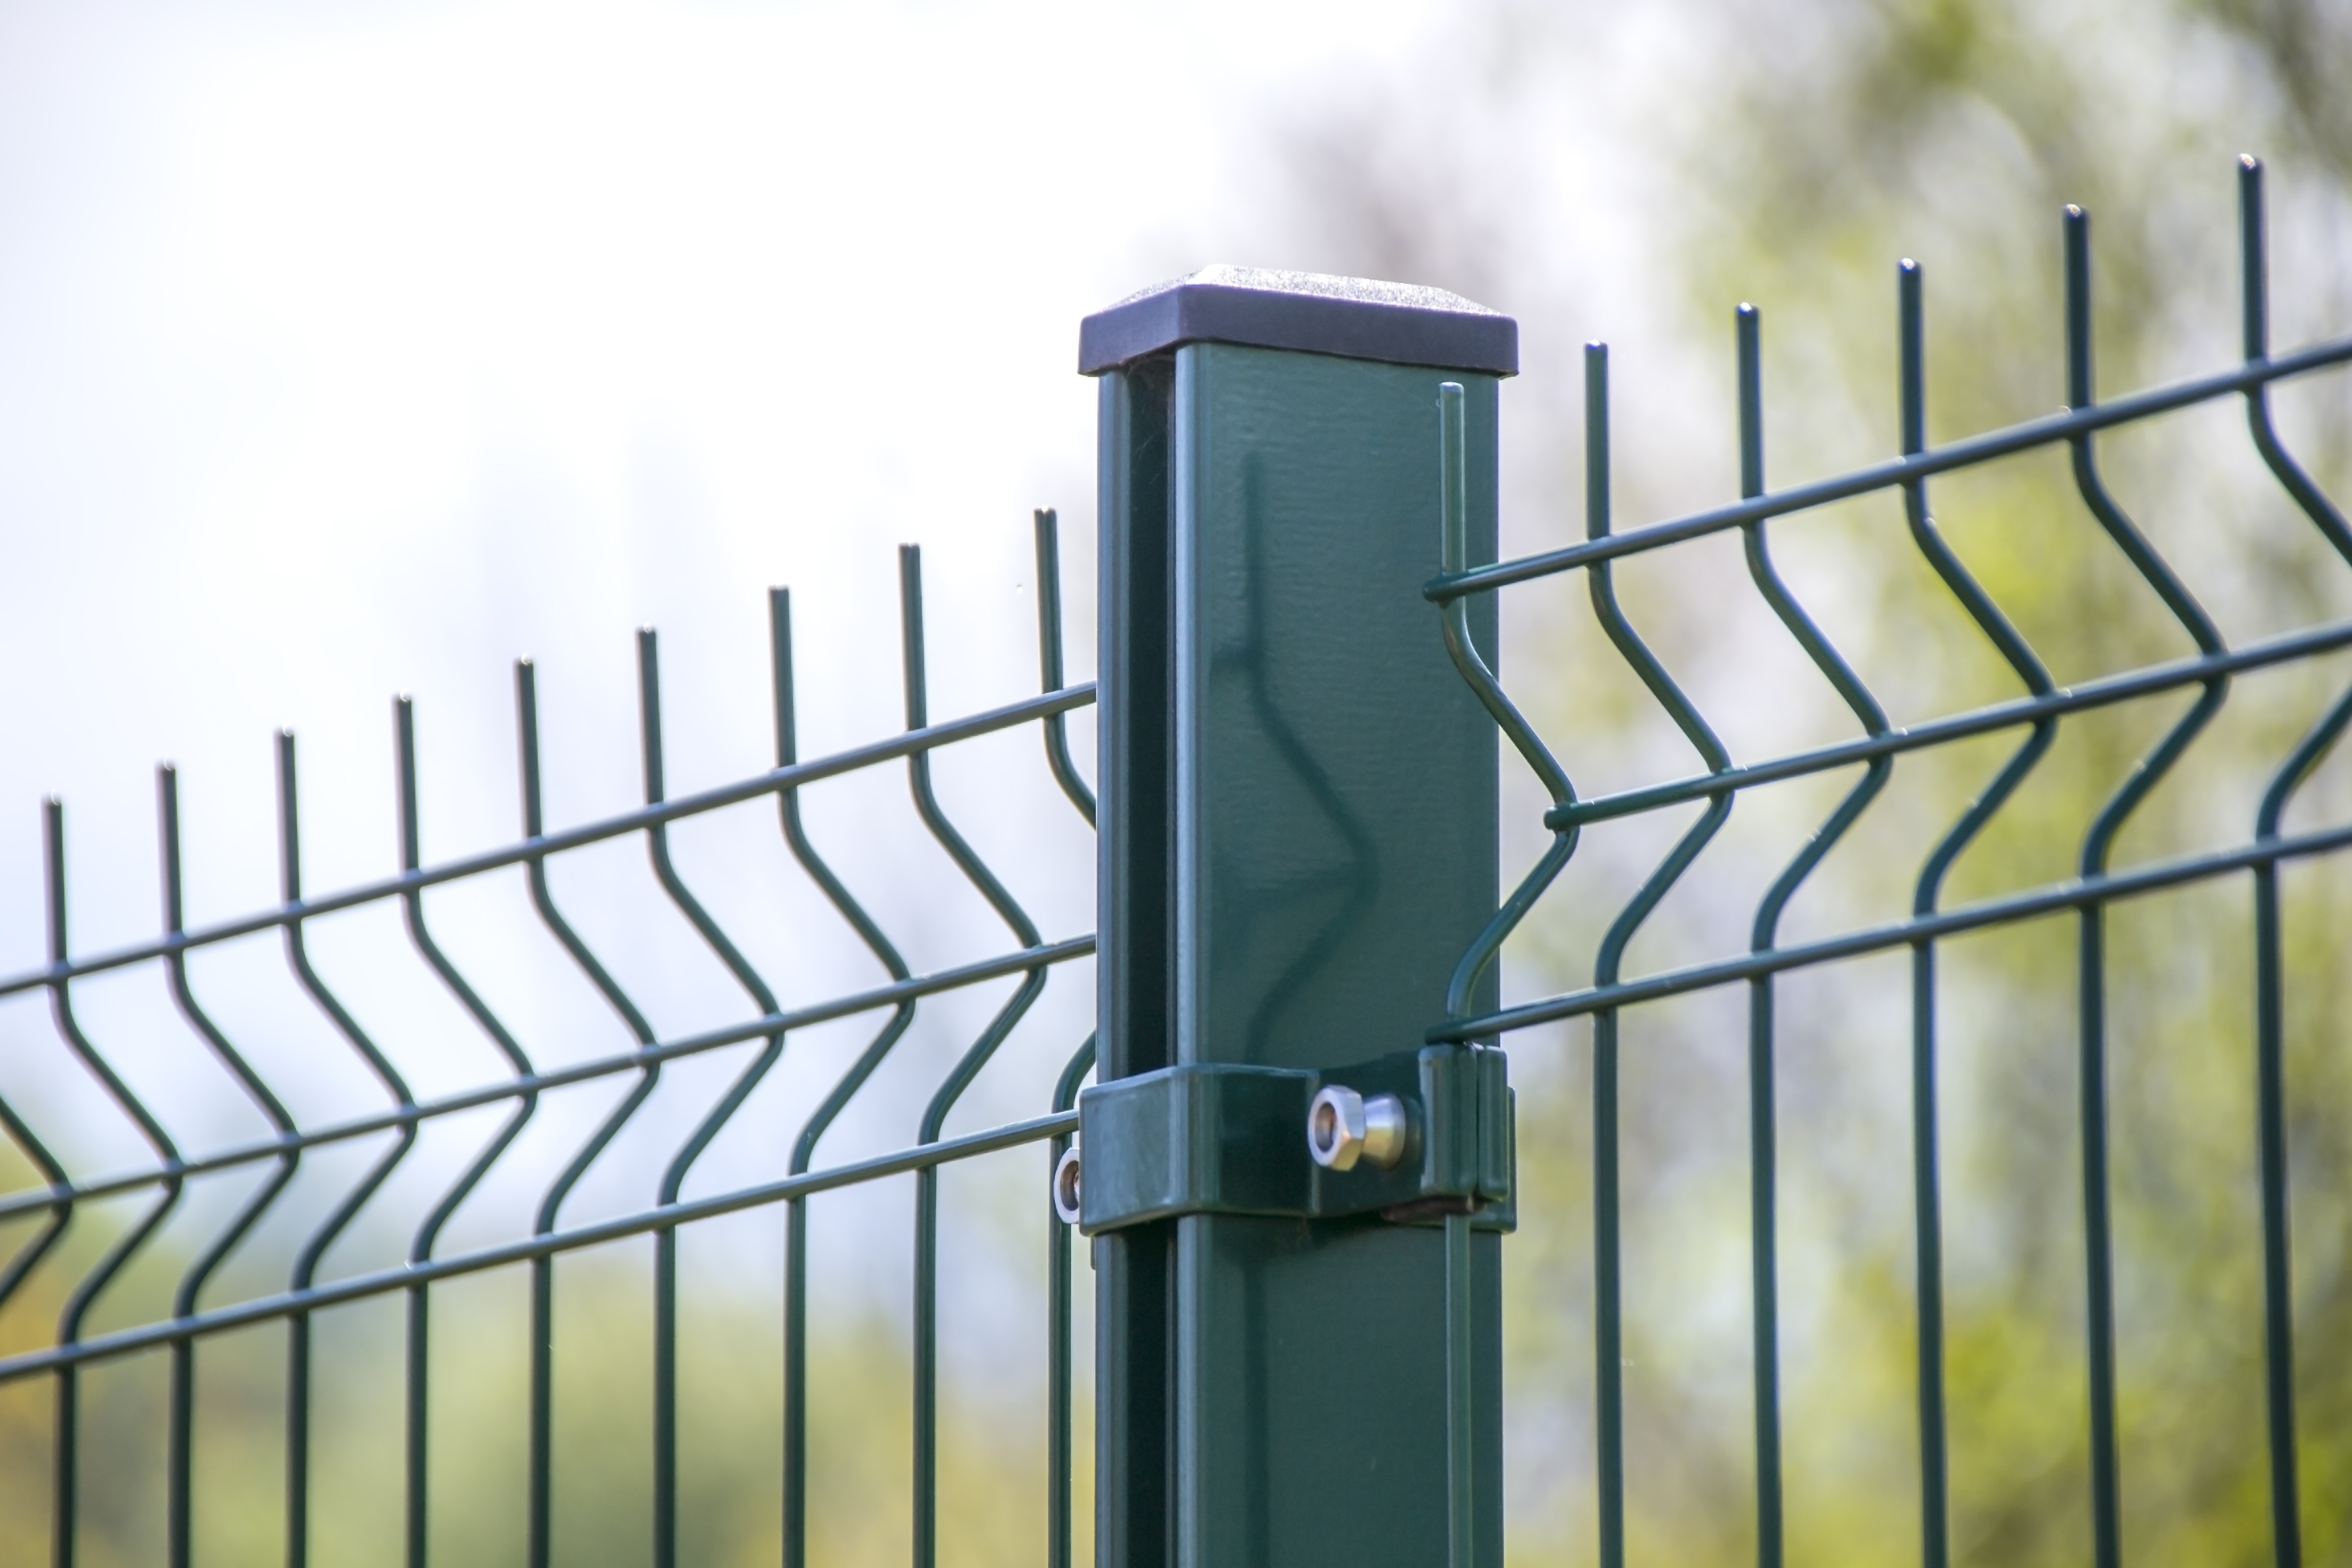
grass, fence, chain, building, steel, wire, line, model, green, metal, industrial, handrail, product, safety, prison, barrier, iron, protection, limit, metallic, gateway, the background, the industry, an isolated, trellis, the fence, the grid, baluster, outdoor structure, chain link fencing, home fencing, industrial mesh fence